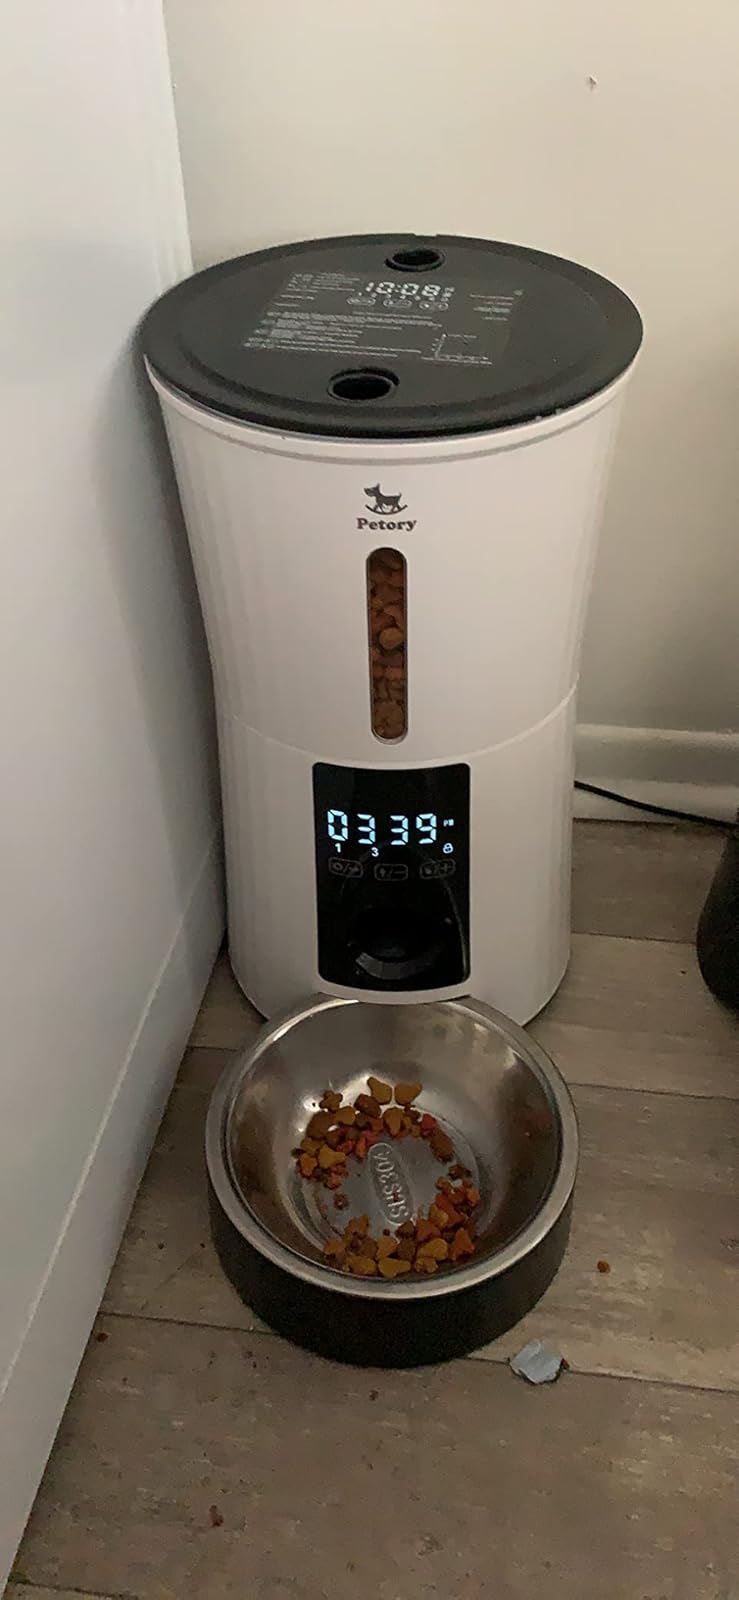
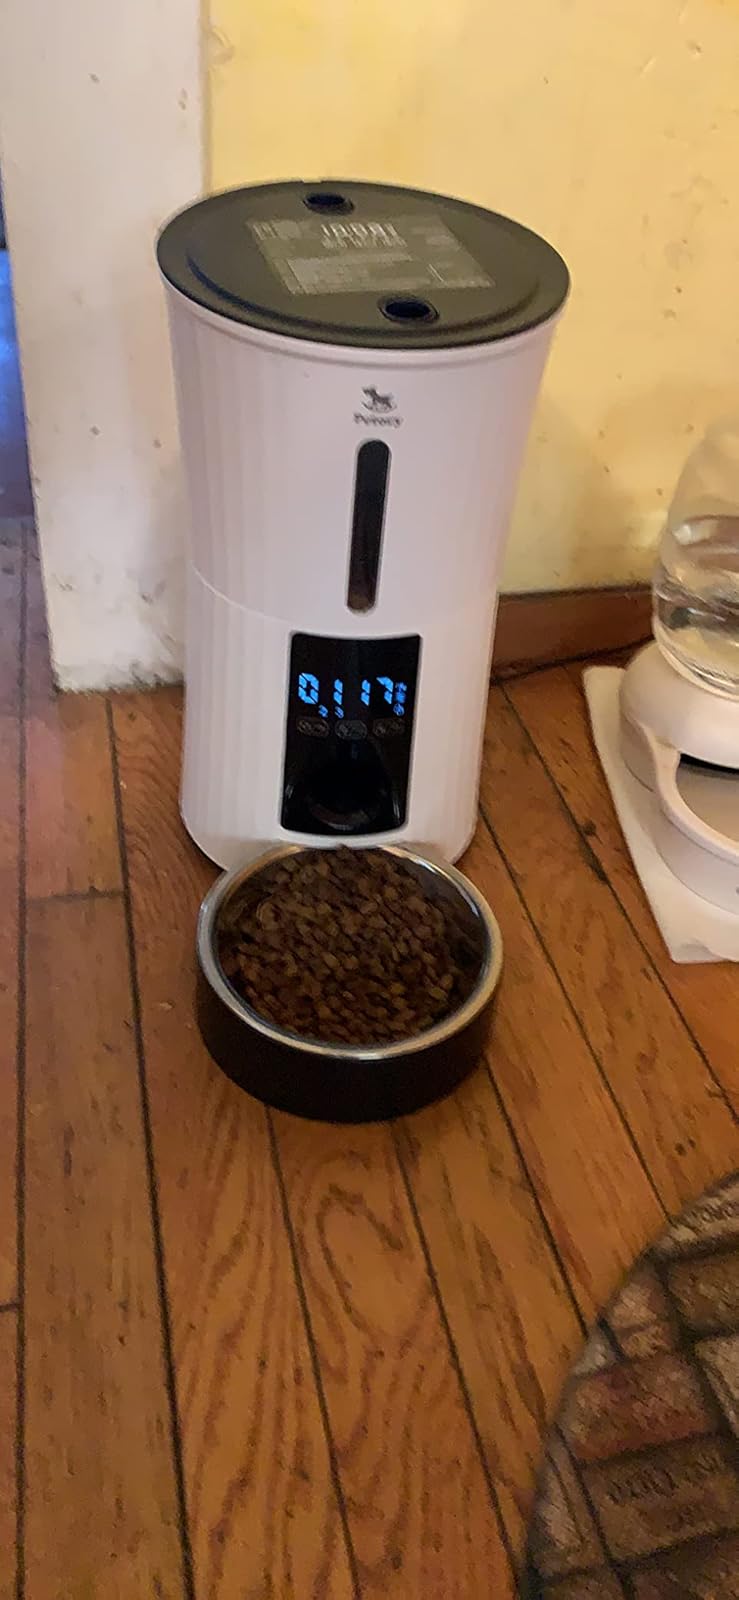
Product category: items_feeder
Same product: yes